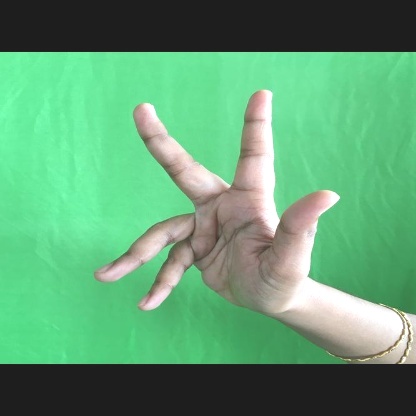
Mudra: Alapadmam